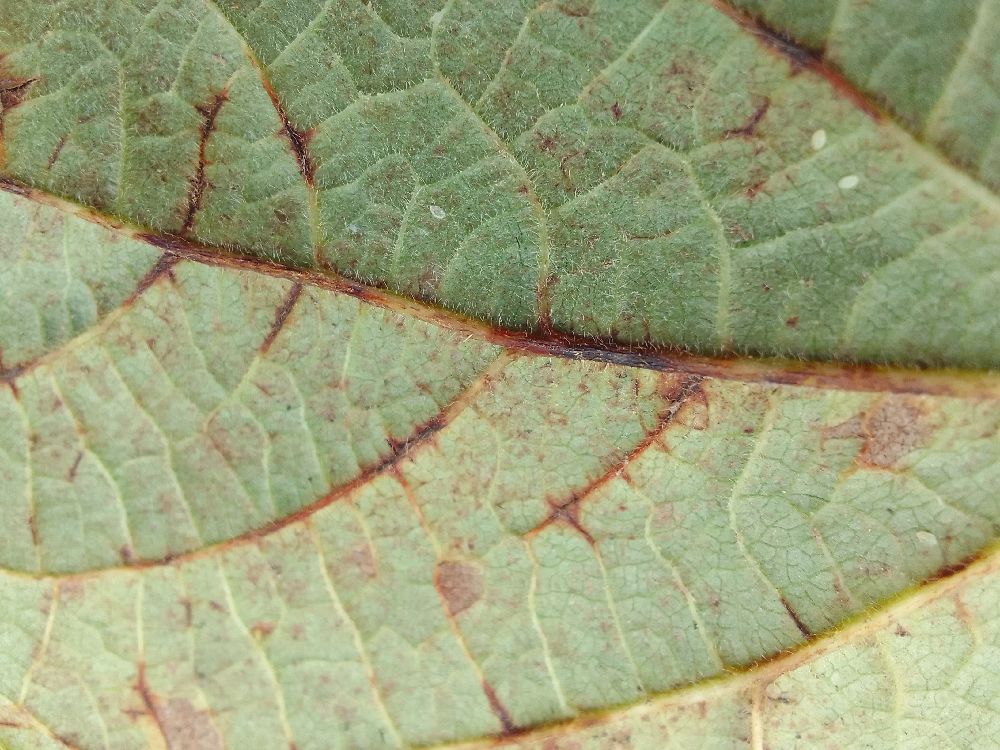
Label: anthracnose